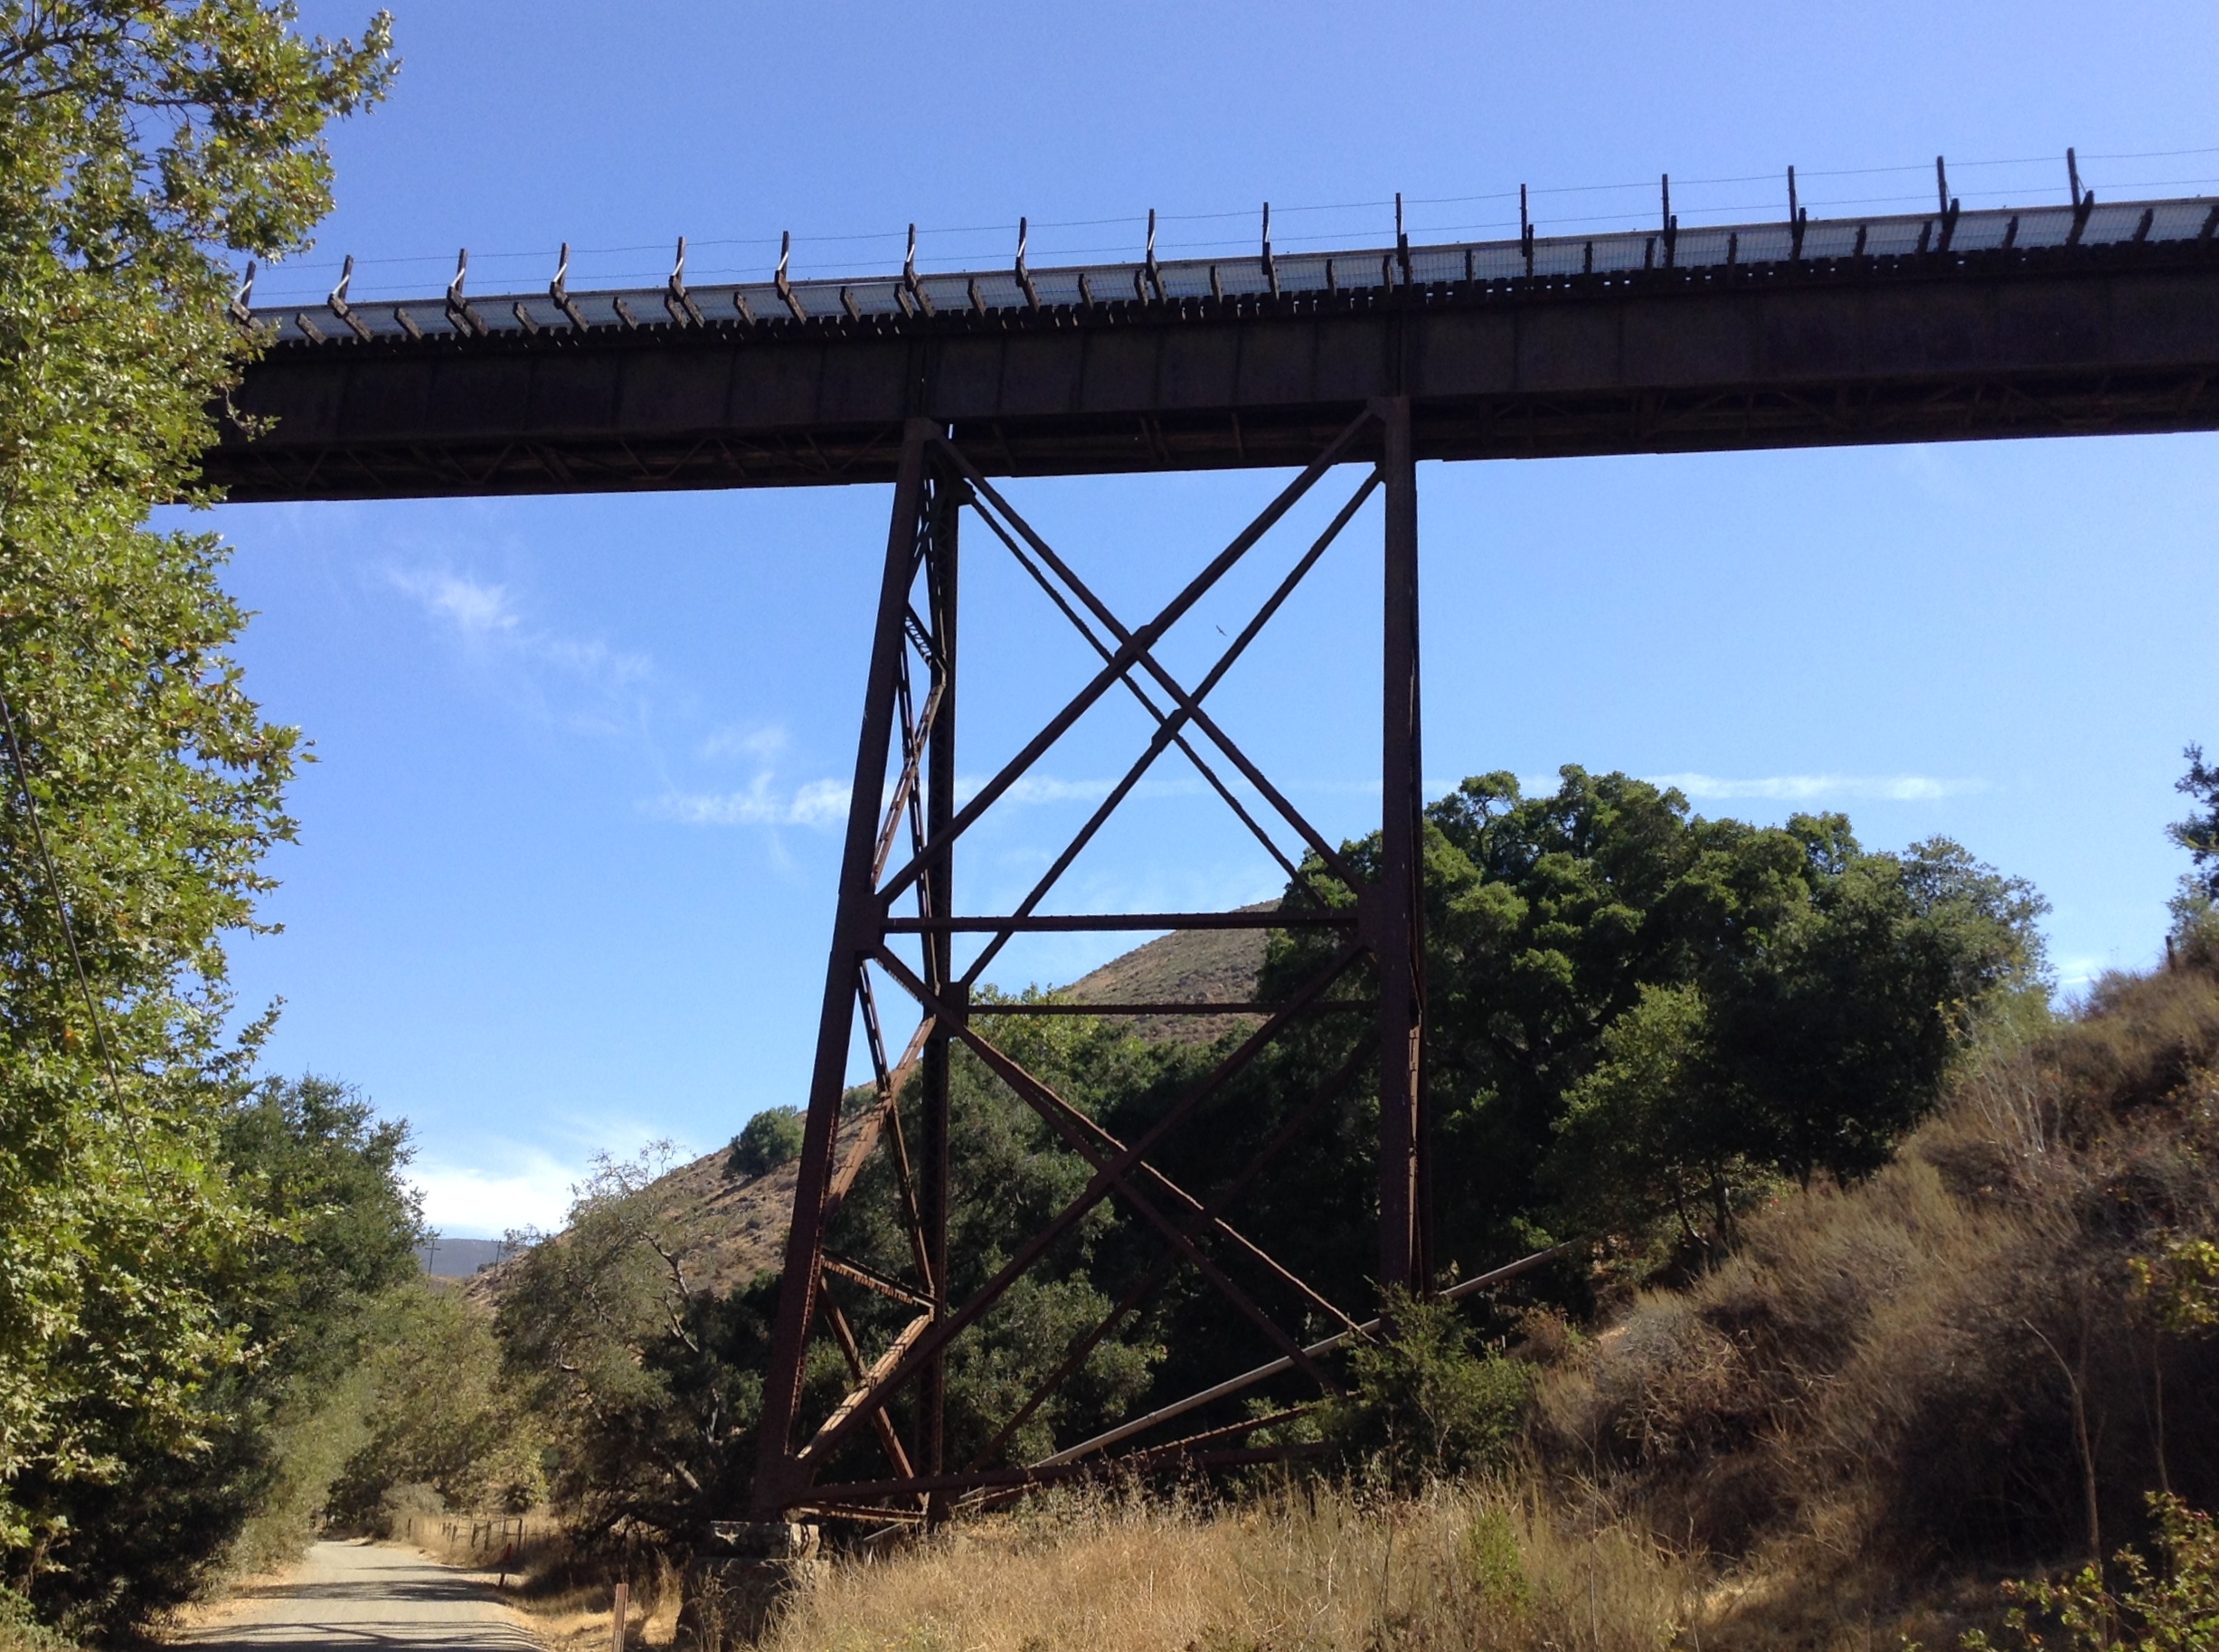
creek, railroad, bridge, transport, viaduct, pacific, luis, obispo, stenner, historytrain, stennercreekbridge, trestlesan, trestlessouthern, truss bridge, nonbuilding structure